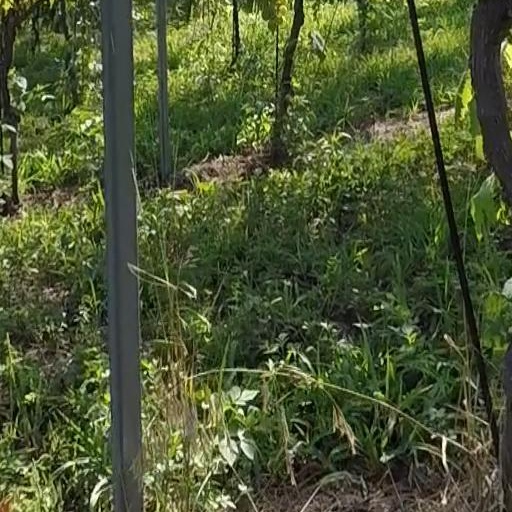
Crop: grape